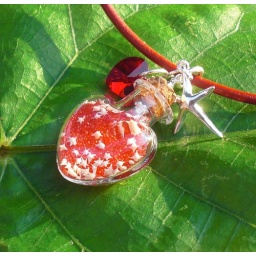
Starry sand from Okinawa, close to your heart in a glass heart locket.